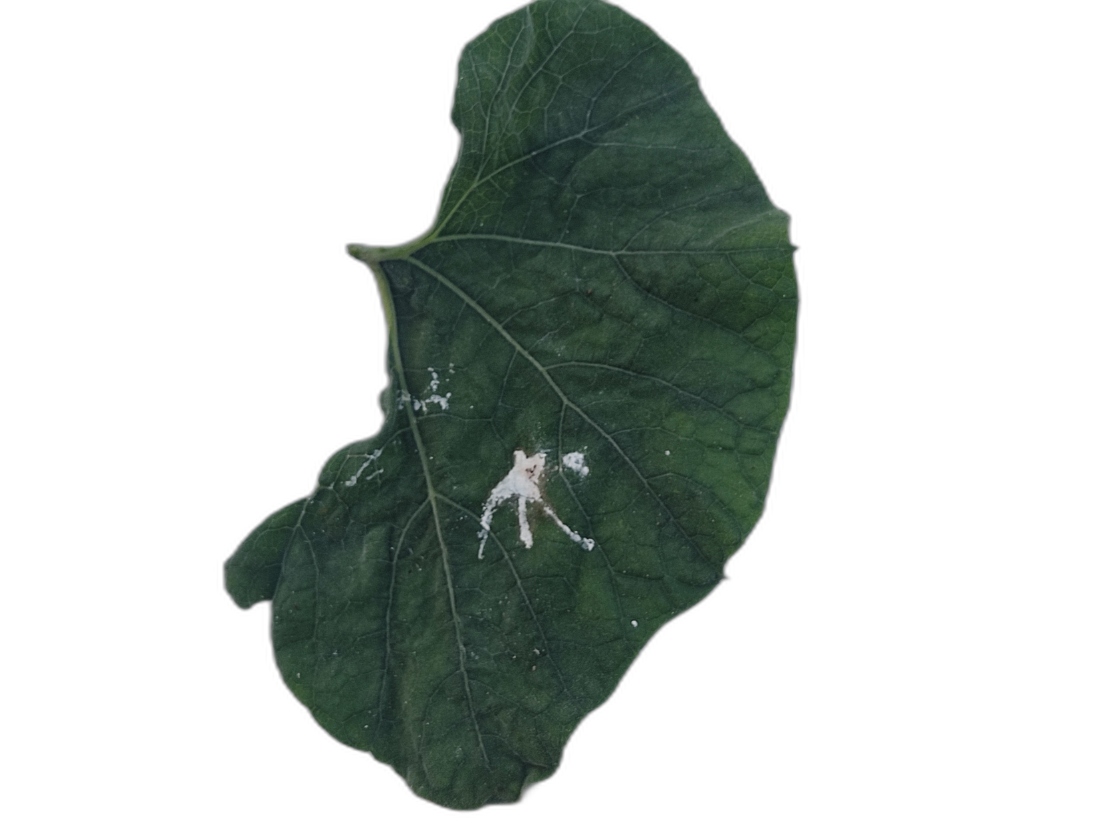
Crop: Bottle Gourd
Label: Fungal_Damage_Leaf